6th Queen Elizabeth's Own Gurkha Rifles

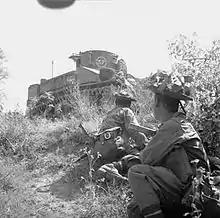
Men of the 6th Gurkha Rifles go into action at Singu on the Irrawaddy bridgehead with Stuart tanks in support, February 1945.

The regiment was initially raised in 1817 as the Cuttack Legion as part of the army of the East India Company. This was a unit of Indian natives from the Cuttack City of Odisha area and initially it was used to maintain order in the region, before moving to Northern Bengal in 1823 when it became known as the Rungpoor Light Infantry.